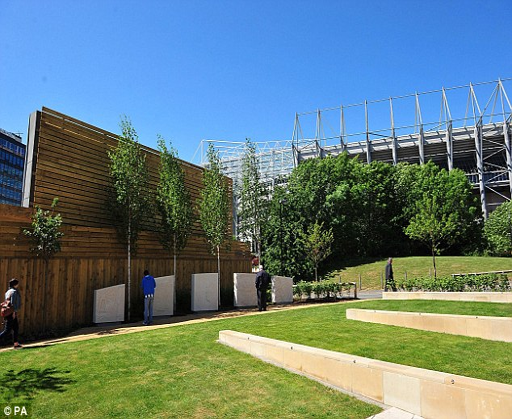
in honour was opened next to ground